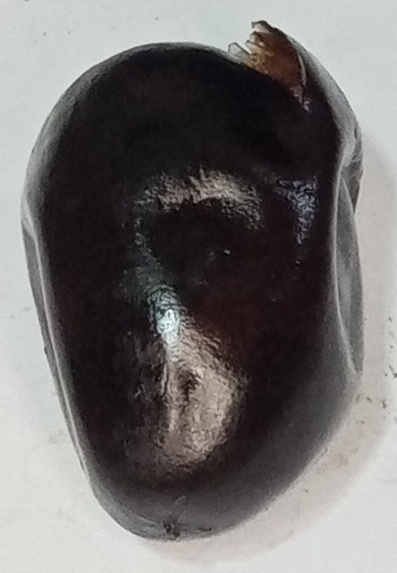
Variety: kupro
Size: large
Grade: grade-1